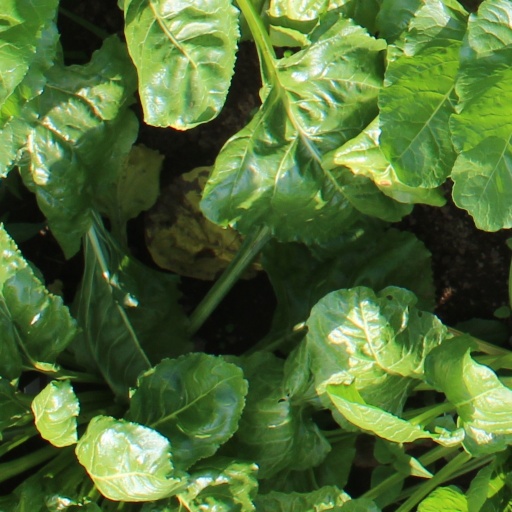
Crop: sugar beet